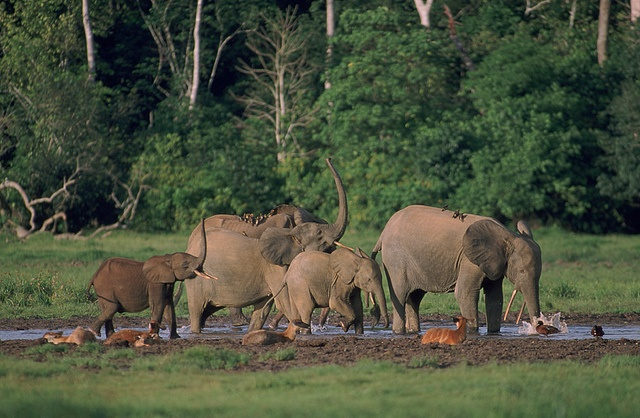
A herd of elephants walking along side of a river.
a herd of elephants walking through water near evergreen trees
A small stream of water with elephants of different sizes in the water together and other animals and birds close by.
Adult elephants with young share watering pond with other wildlife.
A family of elephants are walking along a river.